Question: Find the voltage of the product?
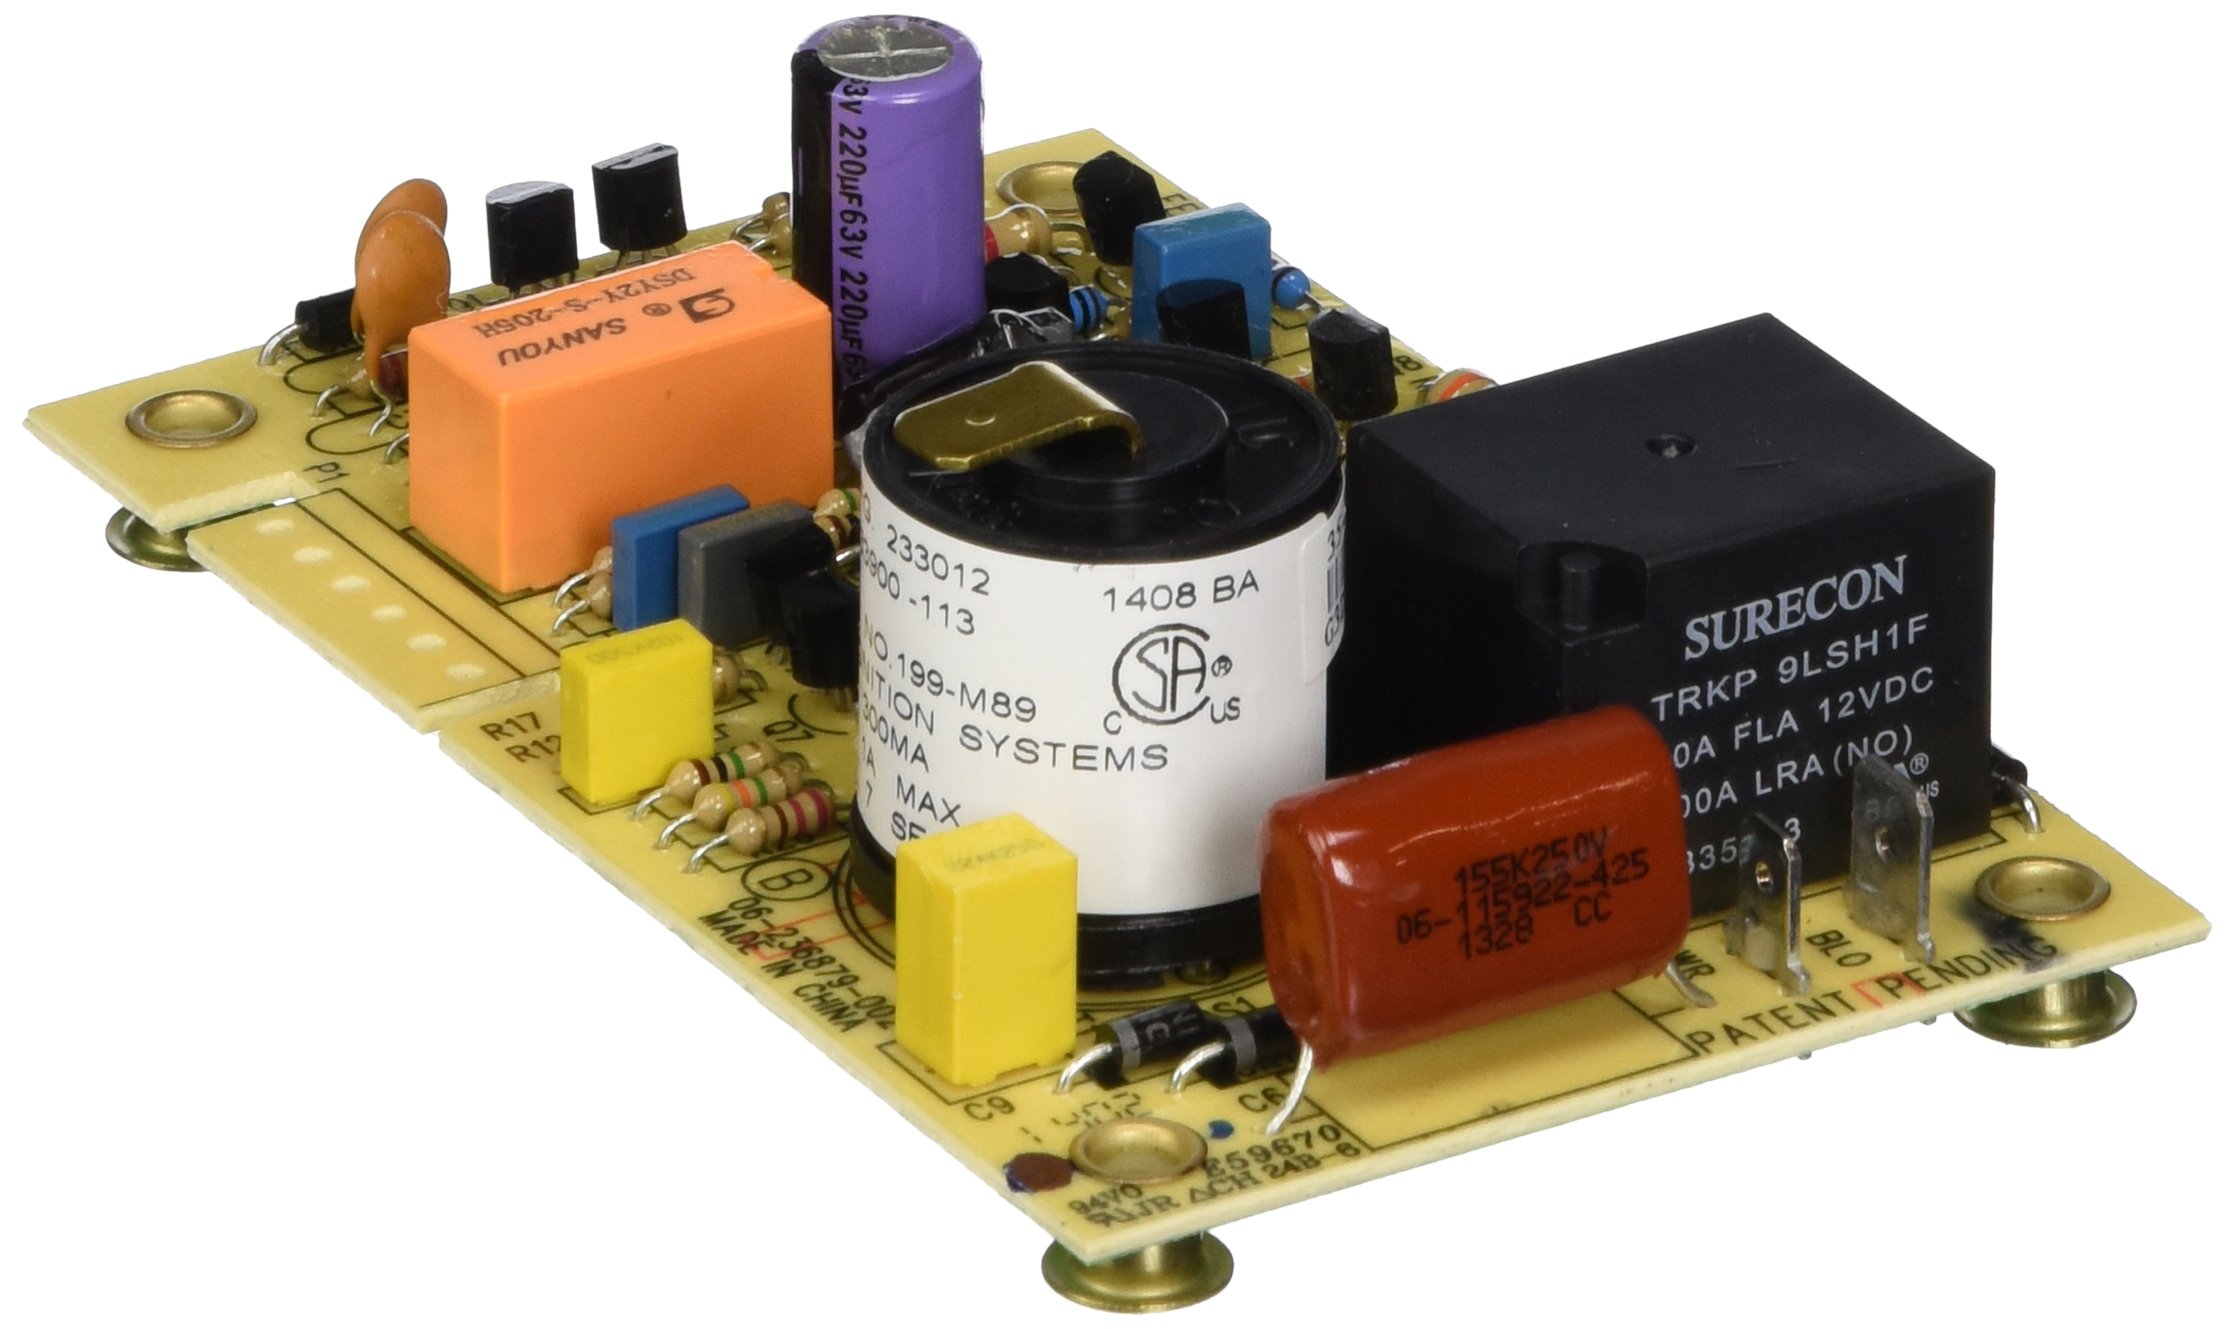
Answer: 3.0 volt